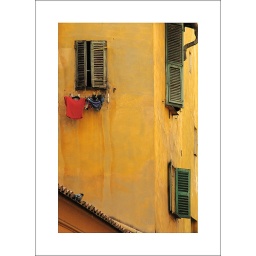
the clothes against the yellow wall